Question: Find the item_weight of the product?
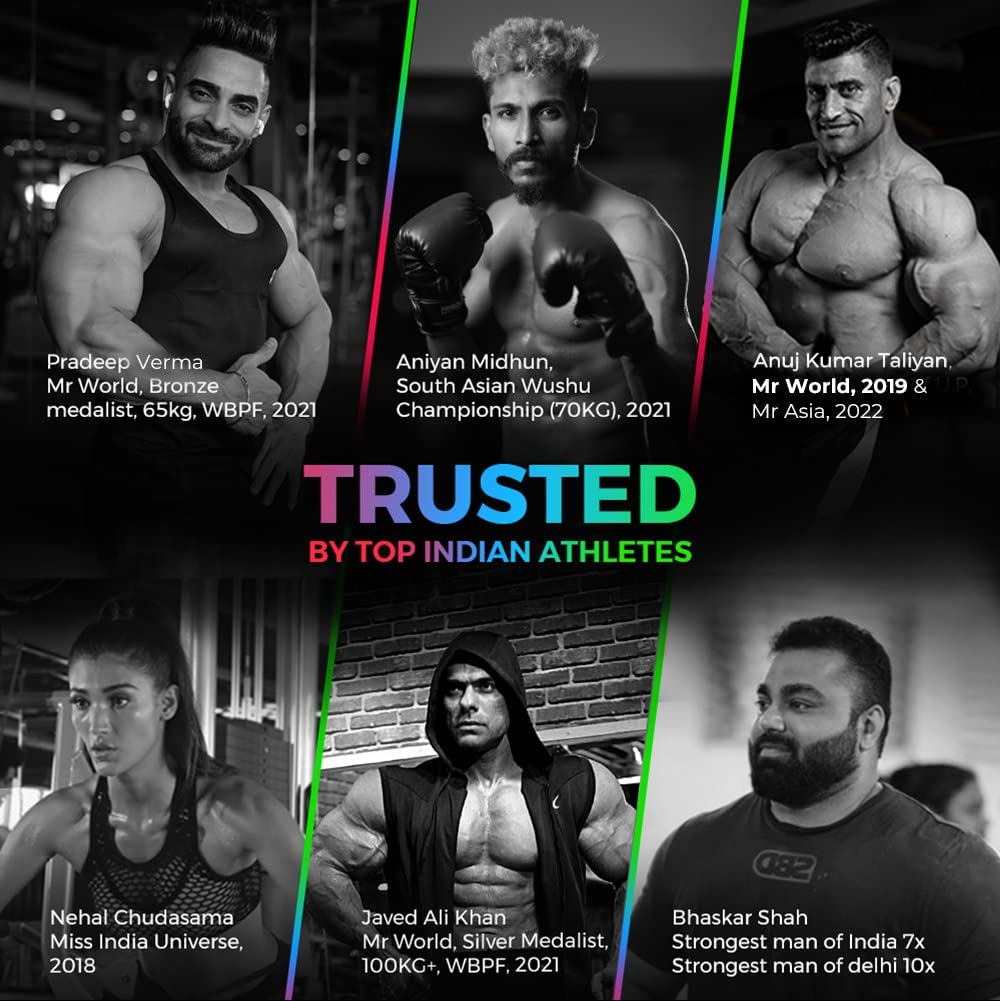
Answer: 70 kilogram